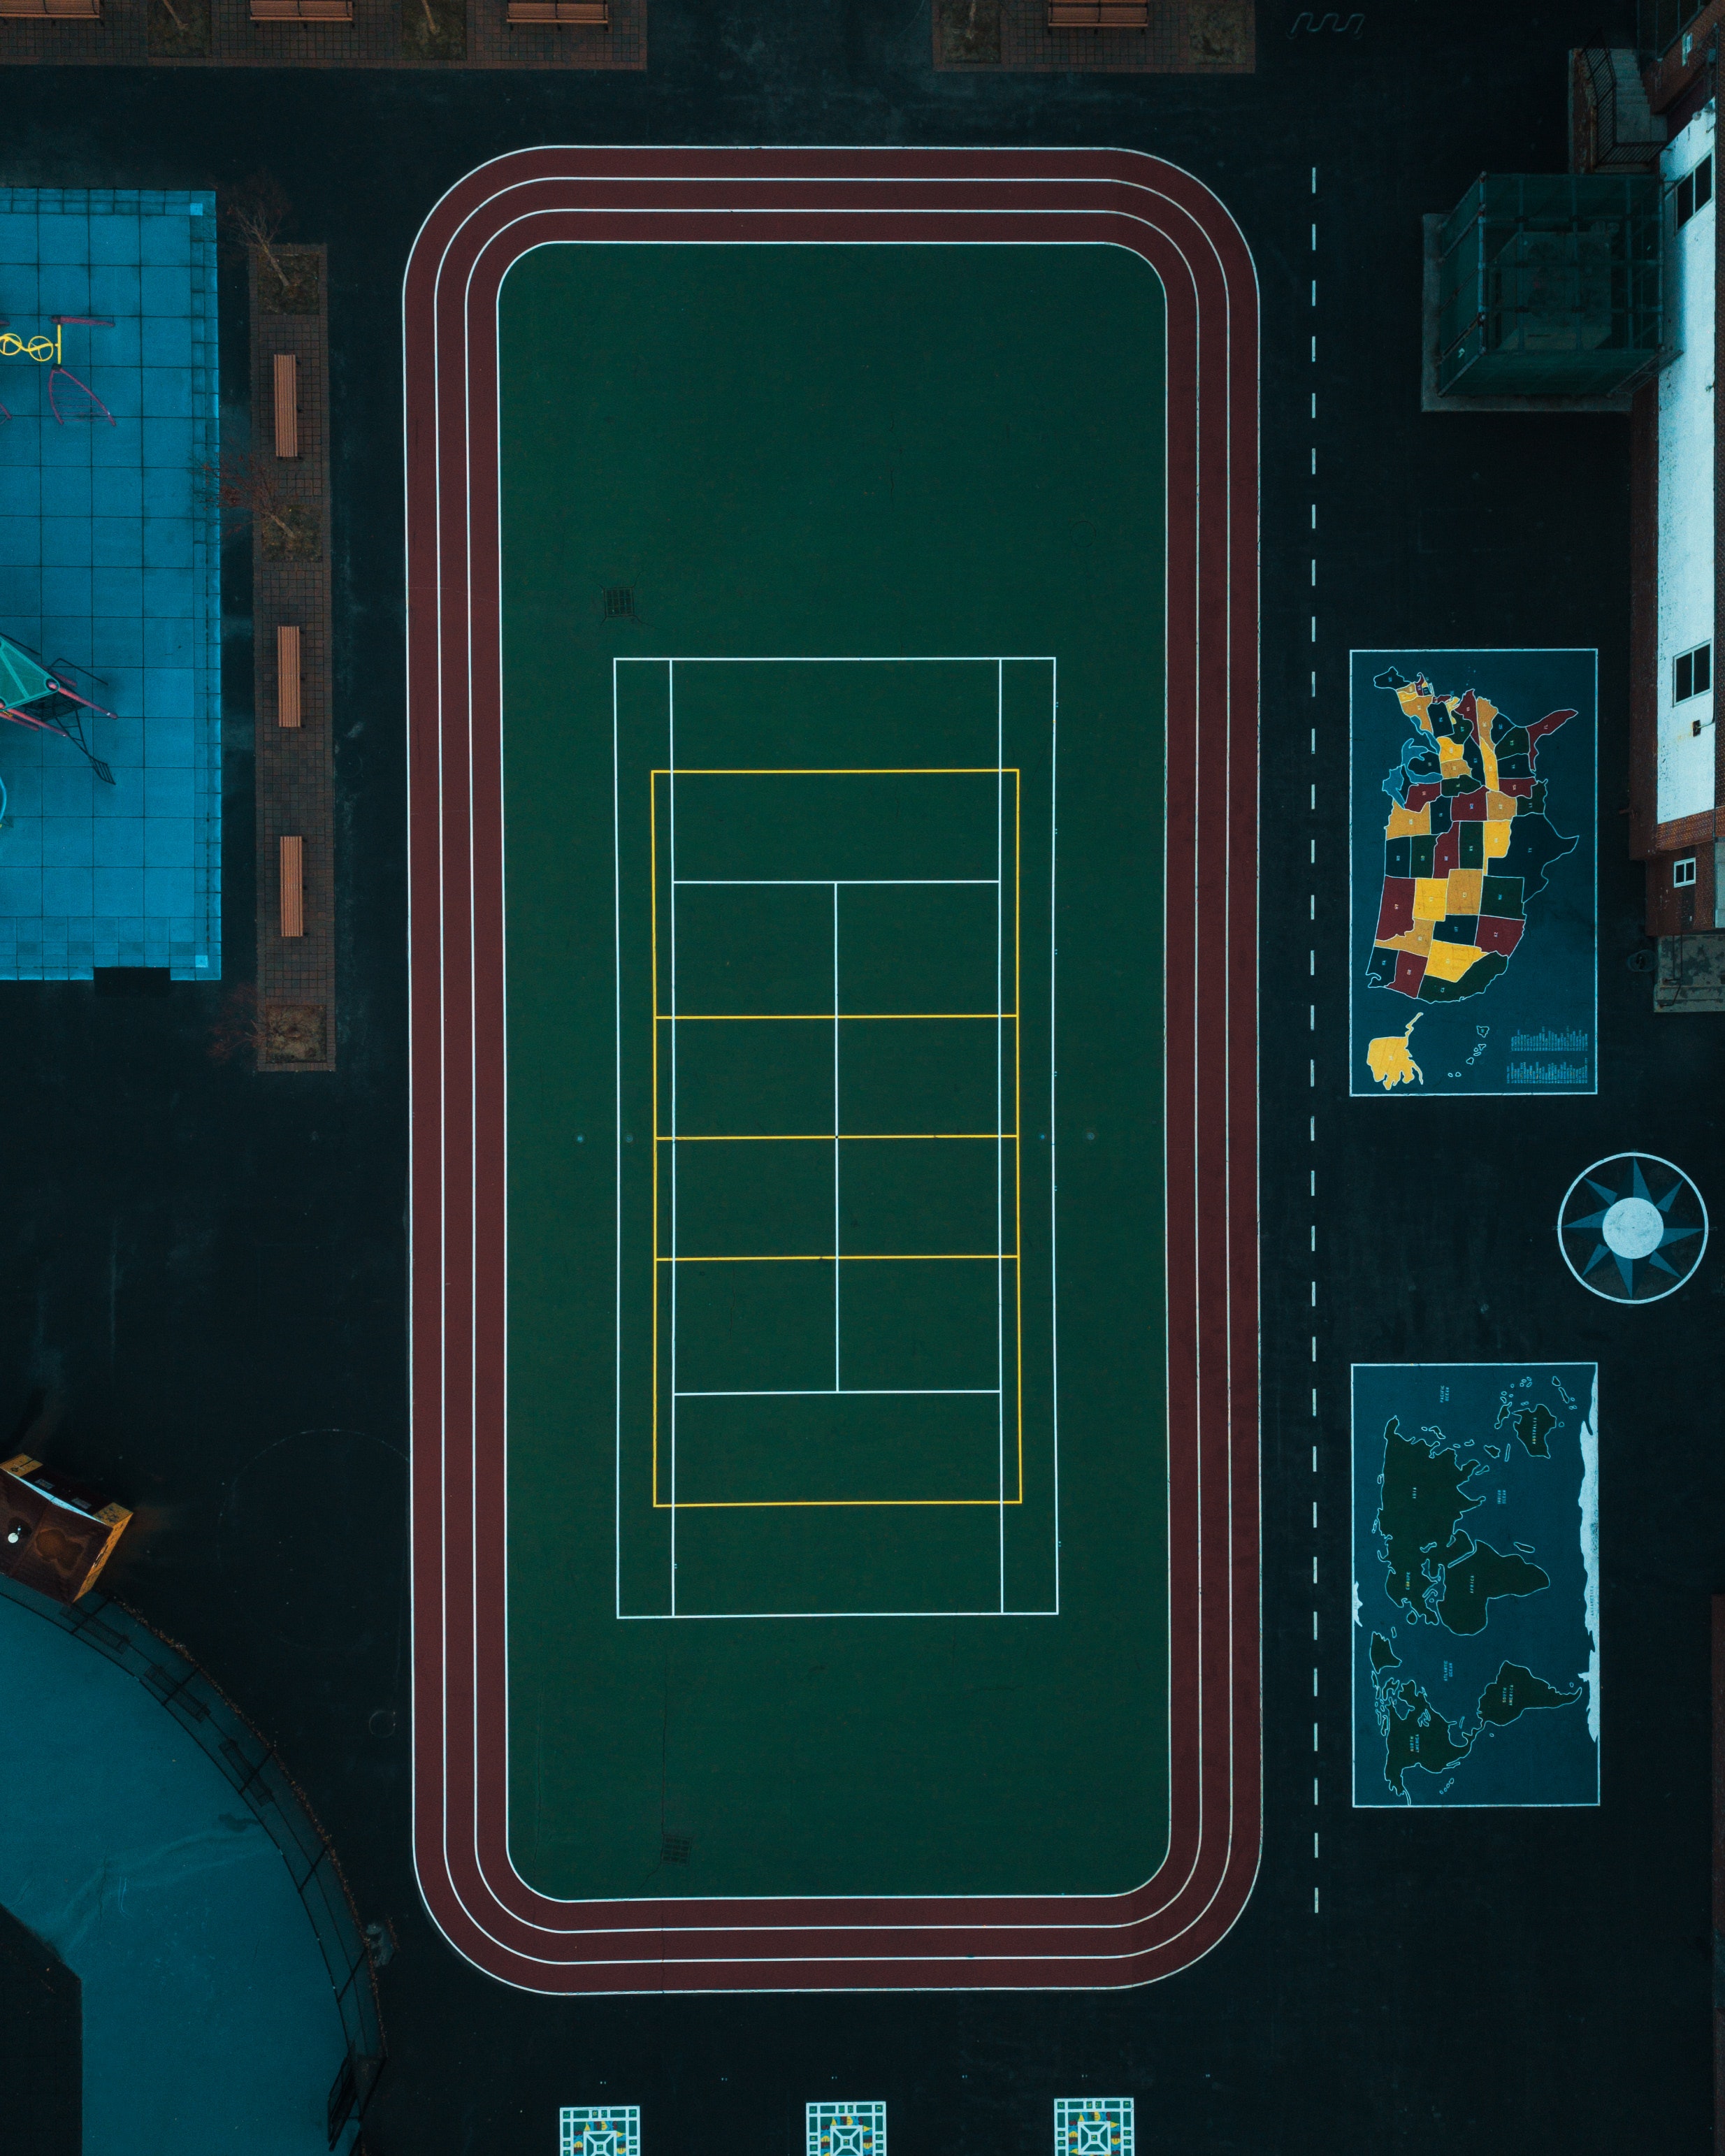
art, games, room, recreation